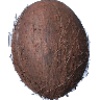
Label: Cocos 1